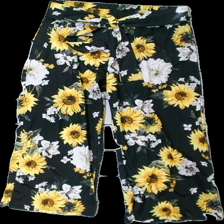
View: front
Type: Trousers
Category: Ladies
Brand: Gina Tricot
Colors: White, Green, Multicolor, Black
Material: 100% polyester
Pattern: Floral print
Cut: Regular
Size: S
Season: All
Holes: Minor
Damage: hål rumpa
Damage location: middle center
Damage 2 location: top right
Damage 3 location: top center
Price range: <50
Recommended usage: Export
Description: blommig byxpr med hål bak